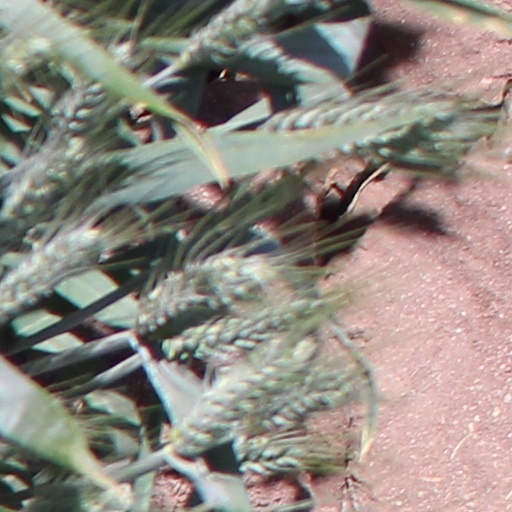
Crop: wheat